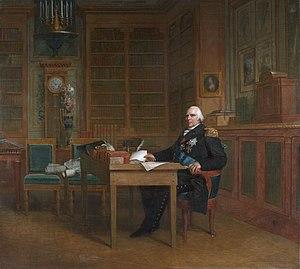
Louis XVIII — né à Versailles le 17 novembre 1755 sous le nom de Louis Stanislas Xavier de France, et par ailleurs comte de Provence — est roi de France et de Navarre du 6 avril 1814 au 20 mars 1815 puis du 8 juillet 1815 à sa mort, le 16 septembre 1824, à Paris.